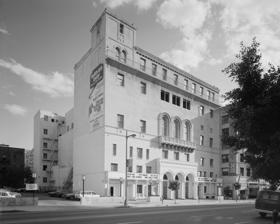
Building: Friday Morning Club
Country: United States of America
Year built: 1923
United States historic place Friday Morning Club U.S. National Register of Historic Places Los Angeles Historic-Cultural Monument No. 196 Friday Morning Club, in 1980. Location 940 South Figueroa Street Los Angeles, California Coordinates 34°02′43″N 118°15′48″W / 34.0454°N 118.2632°W / 34.0454; -118.2632 Built 1923 Architect Allison & Allison Architectural style Italian Renaissance Revival NRHP reference No. 84000865 LAHCM No. 196 Added to NRHP May 17, 1984 The Friday Morning Club building is located in Downtown Los Angeles , California . It was the second home of the women's club also named the Friday Morning Club (FMC), for 61 years. The large and elaborate six−story clubhouse was designed by architects Allison & Allison in an Italian Renaissance Revival style , and built in 1923. Club history The club was founded by abolitionist, suffragist, mother, and Los Angeles homemaker Caroline Severance in 1891, with 87 other women in the reading room of the Hollenbeck Hotel, then located at Second and Broadway. The Friday Morning Club became the largest women's club in California, with membership of over 1,800 women by the 1920s. Women's clubs were a mainstay of middle-class women's social and intellectual life across America from the end of the Civil War until the middle of the 20th century, when their numbers declined as opportunities increased for women's equal participation in mainstream business, educational, and social institutions. Caroline Severance had founded one of the first such clubs in the nation, the New England Women's Club of Boston in 1868. Her known political associations gave the FMC a (deserved) reputation as a politically-active powerhouse for community improvement in Los Angeles. To meet their goals of self-improvement, study of the arts, literature and culture and the political and social advancement of women, the women's clubs built or renovated a building to serve as their club house as soon as they could raise the funds. To protect the club and its assets in an era of less-than-solid property rights for married women, clubs routinely formed a stock corporation to raise and invest money for a clubhouse campaign, and usually recruited an unmarried member to serve as secretary or treasurer of the club's finances. Clubhouse history Mrs. Andrew Stewart Lobingier, 1922 President of the Friday Morning Club, Who's Who Among the Women of California The FMC's first clubhouse was at the same location, and was a Mission Revival-style two-story building that cost $25,000 to build in 1900. When World War I increased their membership far beyond the capacity of that building, the Friday Morning Club dismantled it, [ clarification needed ] sold it with its furnishings to the Catholic Woman's Club, and built the current six-story Italian Renaissance Revival-style structure on its site in 1923. Its two auditoriums and seating for nearly 2,000 made it suitable to the Friday Morning Club's popular arts and theater programs in the 1920s and 1930s. The Figueroa Hotel was built directly across the street from the Friday Morning Club in 1925. It was also financed and managed by women, to meet the needs of business, professional, and traveling women in Los Angeles. The two are a microcosm of the increasingly important and complex roles women were playing in American society in the 1920s. Society for the Preservation of Variety Arts The club sold the building's title in 1977 to the Society for the Preservation of Variety Arts, who used the Variety Arts Theater auditorium for live plays, cabarets, meals and revivals of early stage and radio dramas, and for filming and special events rentals. The Society also displayed extensive collections in the field of theater arts in the building. The SPVA Library is open as a research facility to serious students of the theater arts. The Friday Morning Club's members continued to meet and serve the community, from the leased-back 5th floor and later rented quarters on Wilshire Boulevard , until the 1990s. Today, the Ebell of Los Angeles is the largest functioning woman's club in the city, with approximately 400 members and a large 1927 clubhouse in the Hancock Park district. The building was sold to AEG in 2004, then subsequently sold to property developer David Houk in 2007. In October 2015, Hillsong Church Los Angeles announced that they had signed a 15-year lease on the property, with two five-year extension options, and will use the building for church services and offices. After extensive renovations, Hillsong LA expects to move into the building in early 2017. [ needs update ] Landmark The Friday Morning Club building is a Los Angeles Historic-Cultural Monument . It was added to the National Register of Historic Places in 1984, meeting the criteria for both social history and architectural significance. Notable members Lillie Stella Acer Ballagh Mabel B. Dunn Nannie C. Dunsmoor Oda Faulconer Georgia Thatcher Kemp Sarah Bixby Smith (also served as president) See also List of Los Angeles Historic-Cultural Monuments in Downtown Los Angeles National Register of Historic Places listings in Los Angeles, California References